Armageddon (1998 film)

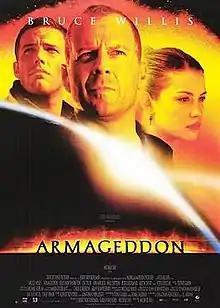
Theatrical release poster

Armageddon is a 1998 American science fiction disaster film directed by Michael Bay and co-produced by Jerry Bruckheimer. The film follows a group of blue-collar deep-core drillers sent by NASA to destroy a gigantic asteroid, which is the size of Texas, on a collision course with Earth. It stars an ensemble cast including Bruce Willis with Billy Bob Thornton, Liv Tyler, Ben Affleck, Will Patton, Peter Stormare, Keith David, Owen Wilson, William Fichtner and Steve Buscemi.